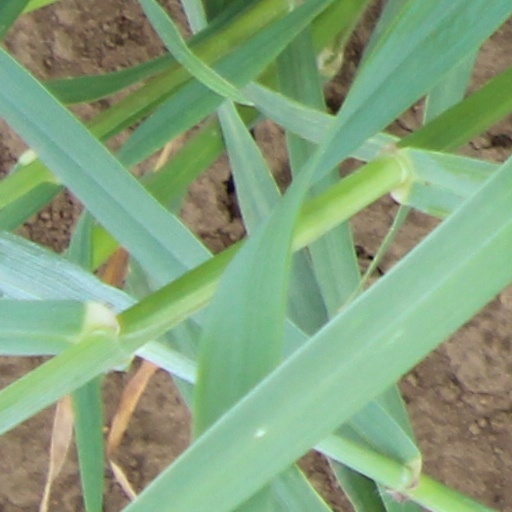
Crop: wheat